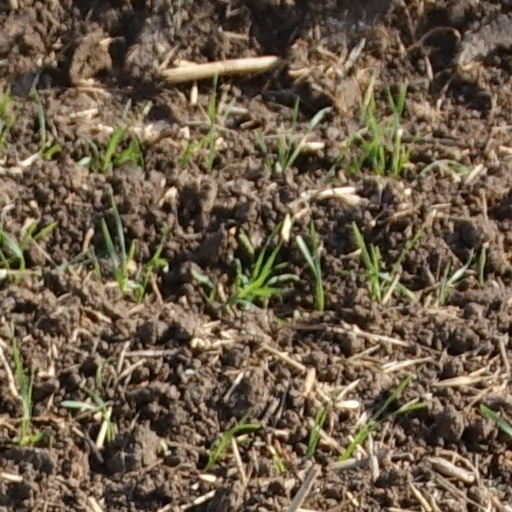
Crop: wheat